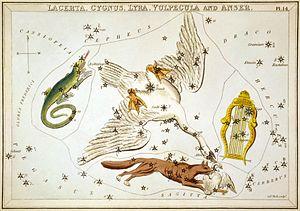
Chi Cygni est une étoile de la constellation du Cygne, située à environ ∼500 a.l. de la Terre. Il s'agit d'une étoile variable de type Mira dont la magnitude apparente visuelle varie grandement, entre 3,3 et 14,2, selon une période d'environ 400 jours. Sa variabilité a été mise en évidence pour la première fois en 1686.
Urania's Mirror; or, a view of the Heavens est un ensemble de 32 cartes astronomiques publié en novembre 1824. Contenant des illustrations basées sur A Celestial Atlas d'Alexander Jamieson, les cartes avaient également des trous pour permettre de voir une représentation des étoiles de la constellation devant une lumière. Gravées par Sidney Hall, elles ont été identifiées comme le travail du révérend Richard Rouse Bloxam, un maître assistant à la Rugby School, bien qu'il ait été dit que ce soit le travail « d'une dame ».